Saido Berahino

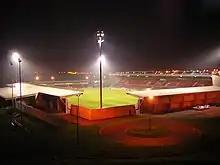
Berahino scored his first professional goal in English football at Northampton Town's Sixfields Stadium

On 20 October 2011, Berahino joined League Two club Northampton Town on a one-month loan deal. He made his professional debut for the Cobblers two days later in 2–1 defeat to Bradford City at Valley Parade, playing the full 90 minutes. Three days after that, he scored his first senior goal against Hereford United, albeit in a 3–1 home loss at Sixfields. His loan was extended twice, on 3 November and on 5 January 2012. Two days after his first extension, Berahino scored twice away to Gillingham, a goal in each half of a 4–3 loss. He ended his spell with 6 league goals in 14 appearances for Northampton, although they were struggling in League Two.